East Syriac Rite

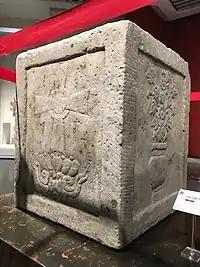
Chinese stone inscription of a Church of the East Christian Cross from a monastery of Fangshan District in Beijing (then called Dadu, or Khanbaliq), dated to the Yuan Dynasty (1271-1368 AD) of medieval China.

As in all liturgies this begins with a form of a Sursum corda, but the East Syriac form is more elaborate than any other, especially in the Anaphora of Theodore. Then follows the Preface of the usual type ending with the Sanctus.